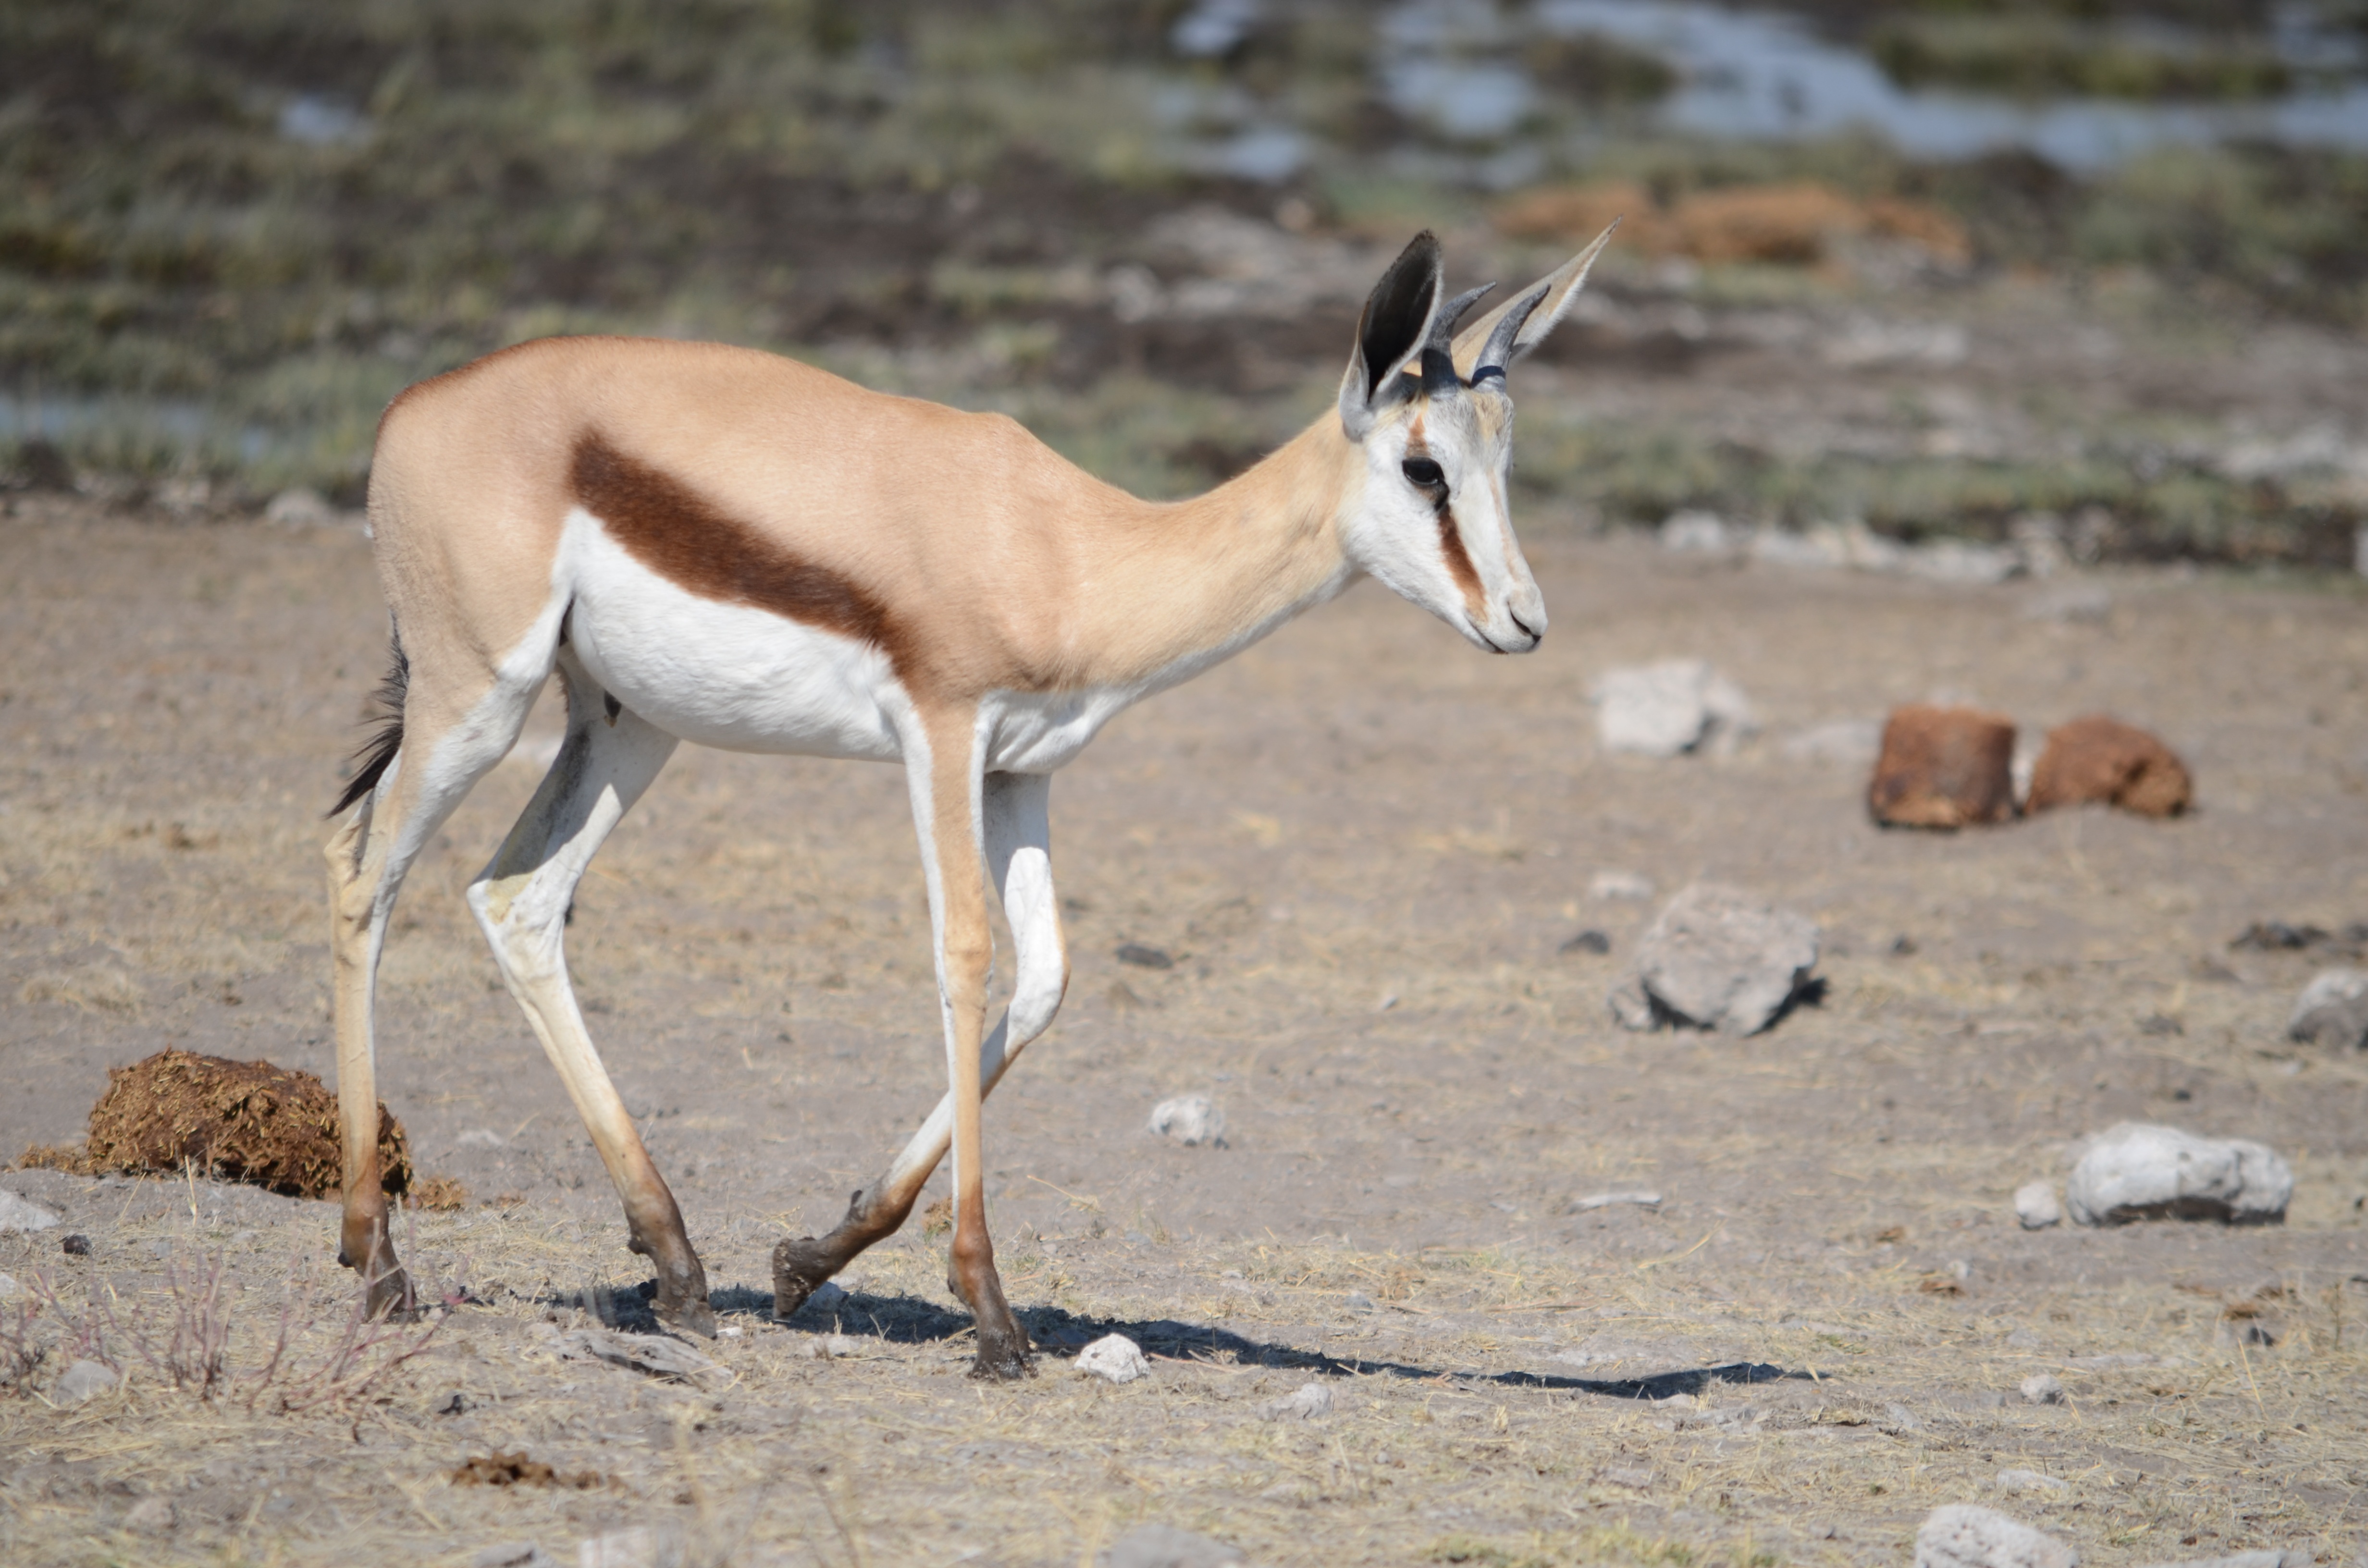
nature, wilderness, run, animal, travel, dry, wildlife, wild, africa, mammal, drink, rest, freedom, national park, fauna, antelope, watering hole, wild animal, hop, gazelle, savannah, hot, vertebrate, beautiful, impala, animal world, safari, prance, graceful, namibia, etosha, springbok, pronghorn, oryx, gemsbok, dry season, cow goat family